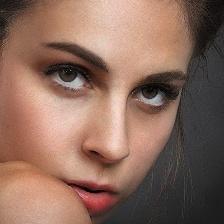
Label: faces